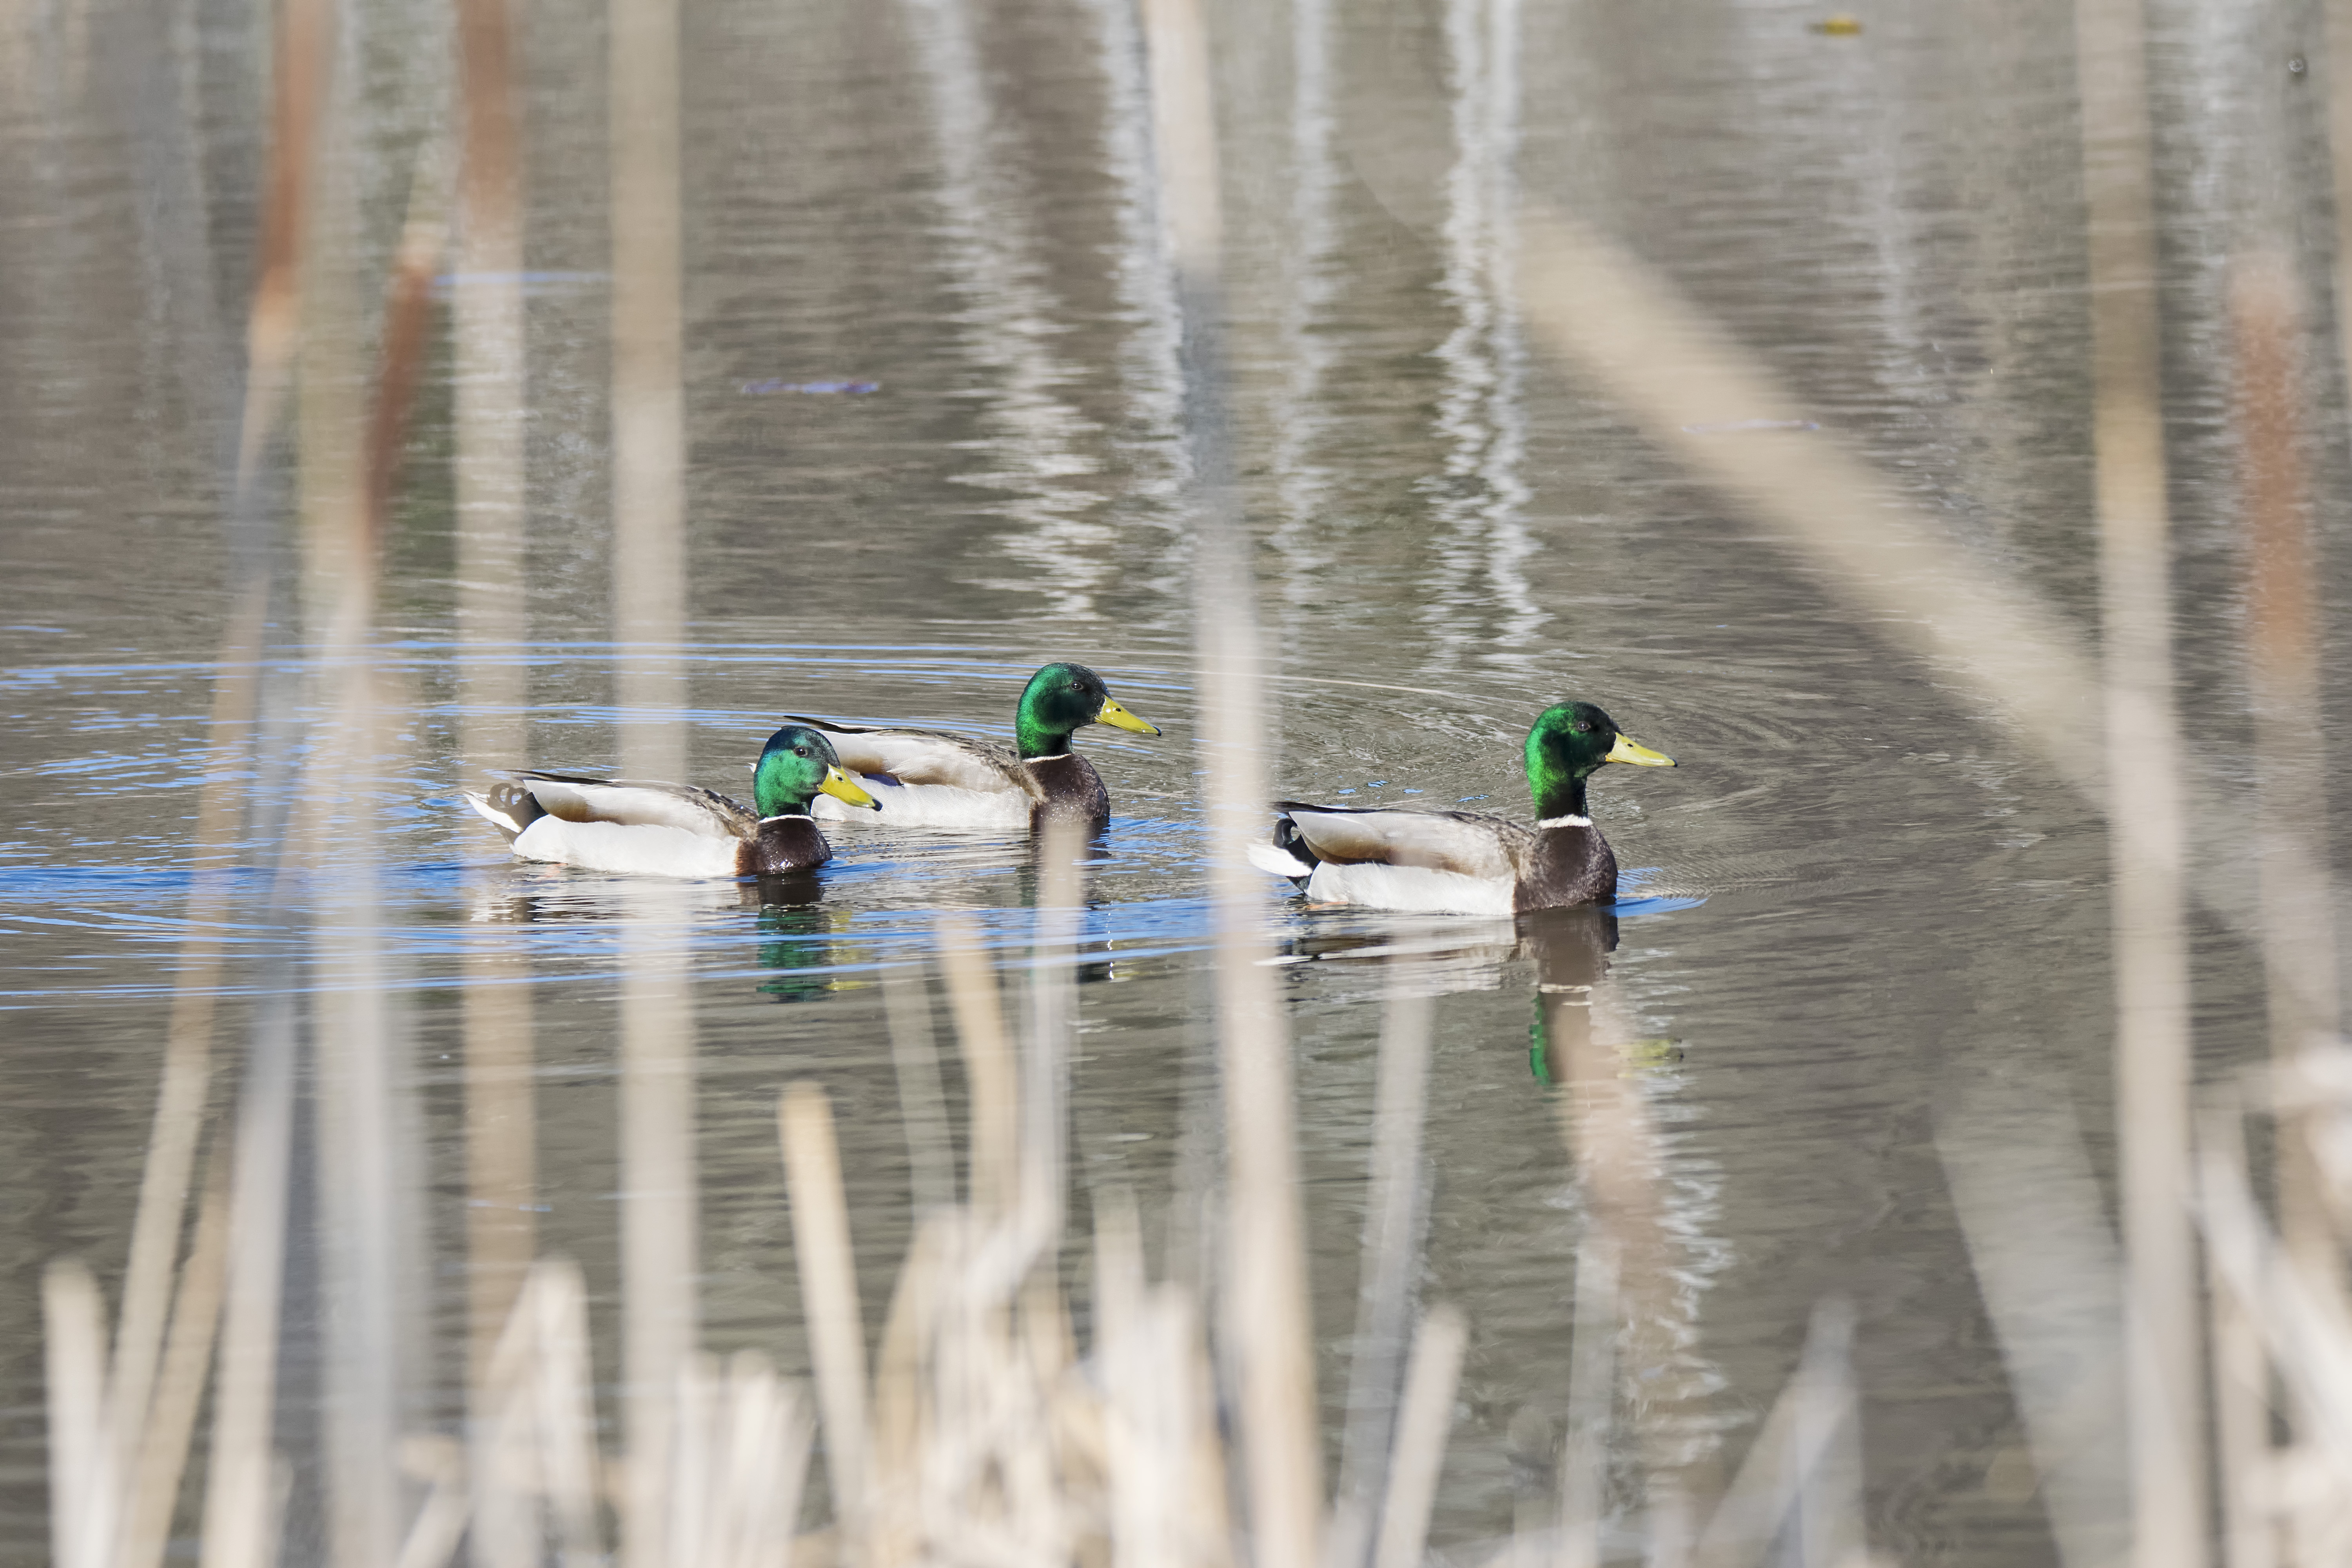
water, bird, duck, canada, quebec, colvert, waterfowl, water bird, mallard, canard, sherbrooke, oiseau, ducks geese and swans